Second Niger bridge

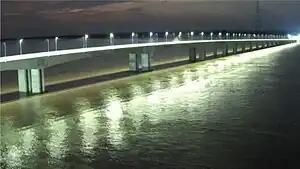
Second Niger bridge in Oct, 2022

The Second Niger bridge is a Nigerian Federal Government project that is long and furnished with other ancillary infrastructure including a highway, Owerri interchange and a toll station all at Obosi city near Onitsha, inaugurated in March 2022. It opened for local traffic on December 15, 2022.